Calvin Abueva

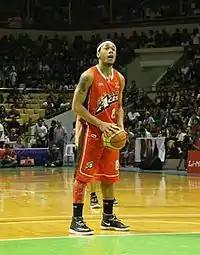
Abueva with the Alaska Aces in 2014

Abueva was not able to suit up in Alaska's first three assignments as he still needed to finish his duties with his school in the NCAA. In his highly anticipated debut game, Abueva made an immediate impact as he came through with a beastly performance against the Petron Blaze Boosters. Still smarting from his alma mater's NCAA final four loss to Letran 4 days before, he showed that he definitely is ready for the big leagues, finishing with 12 points and 16 rebounds in just 27 minutes.